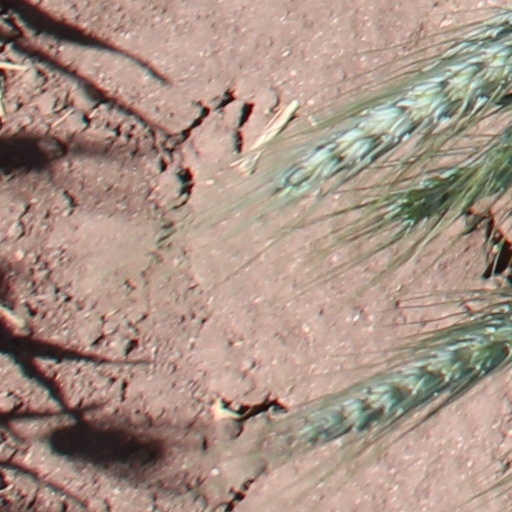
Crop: wheat